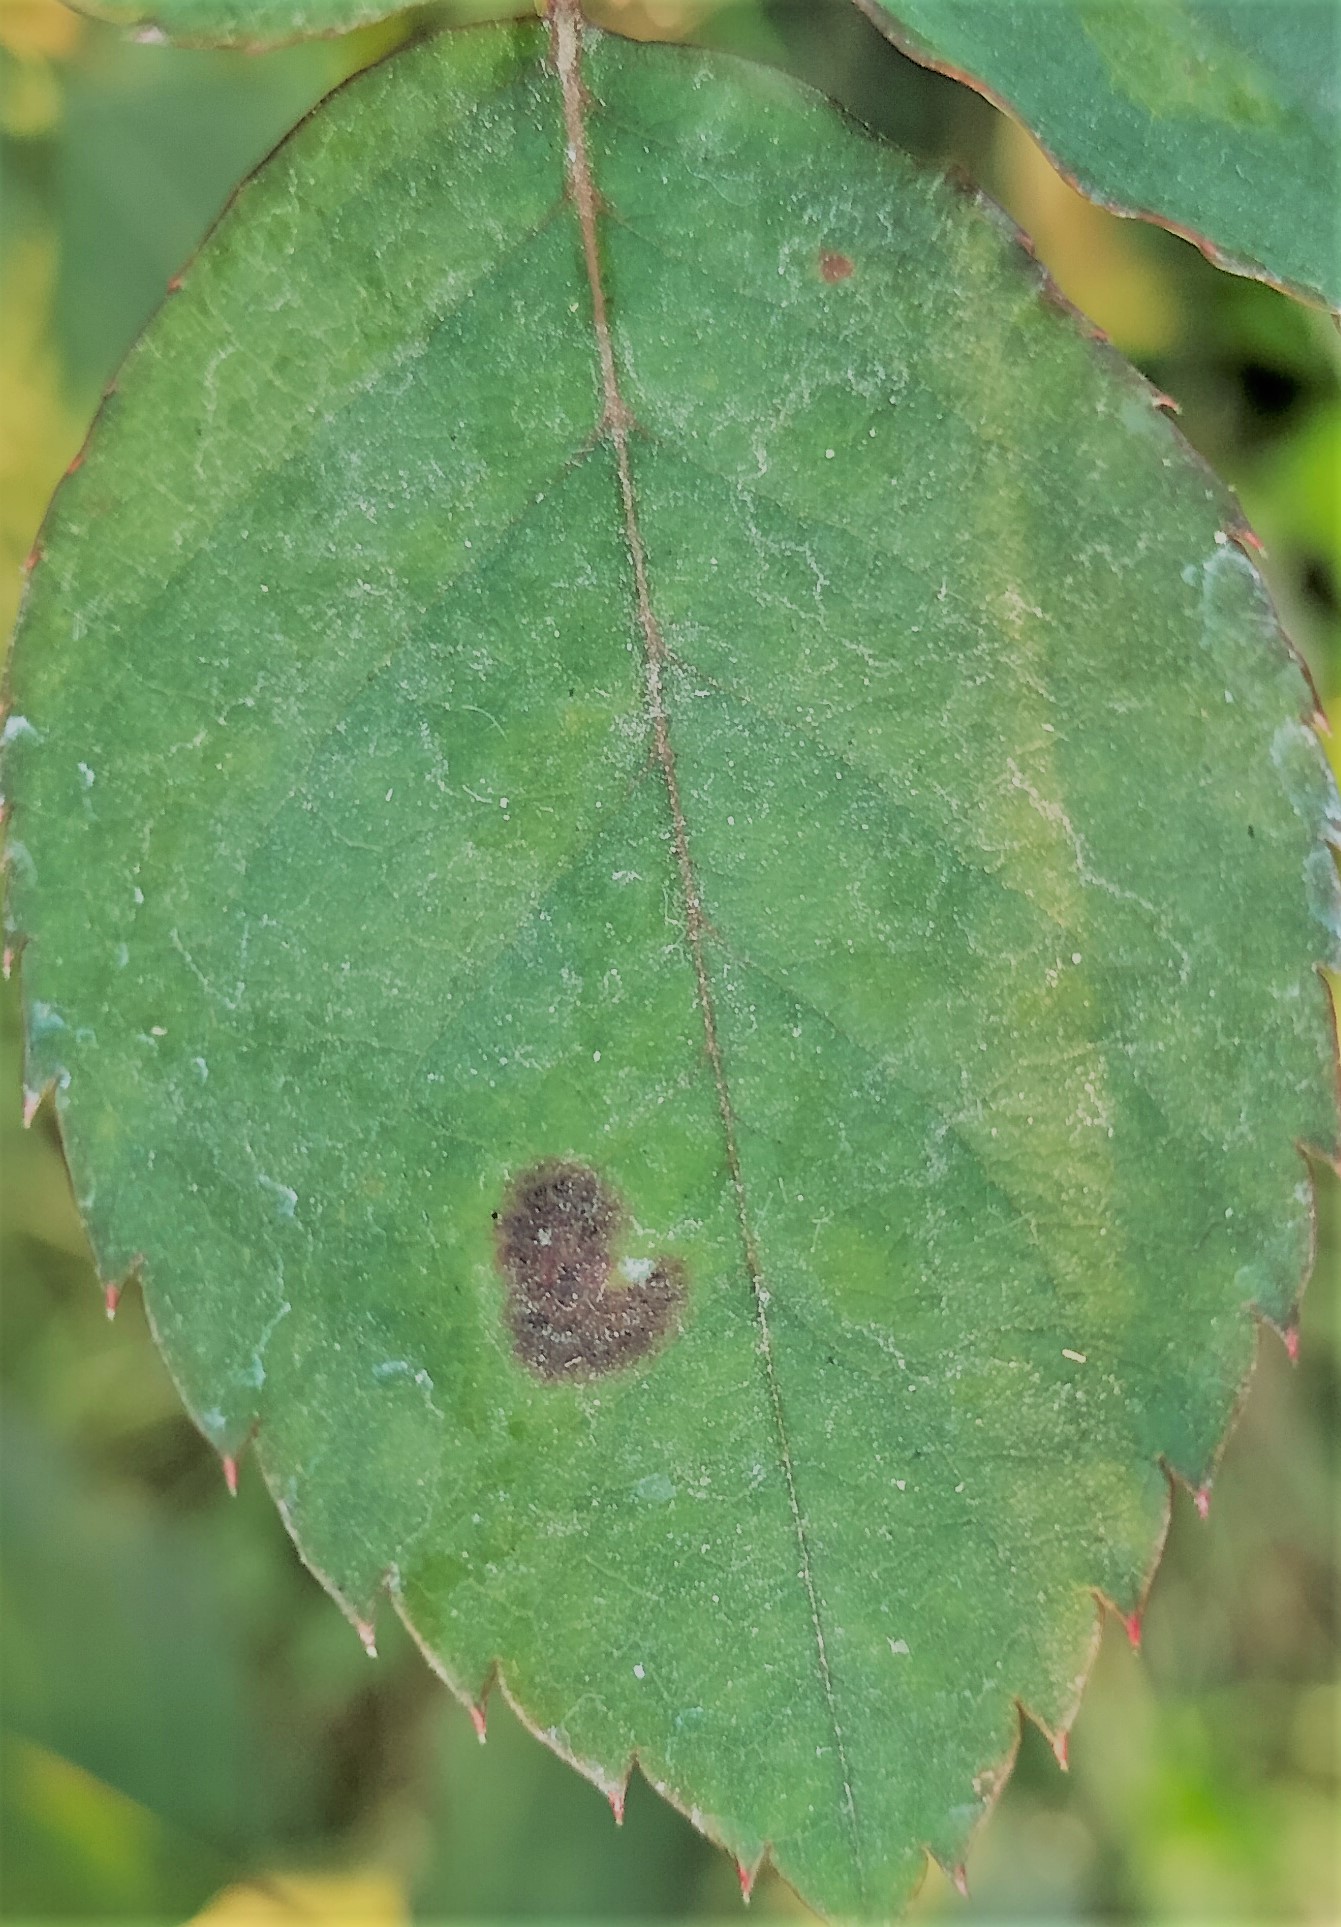
Label: Black Spot